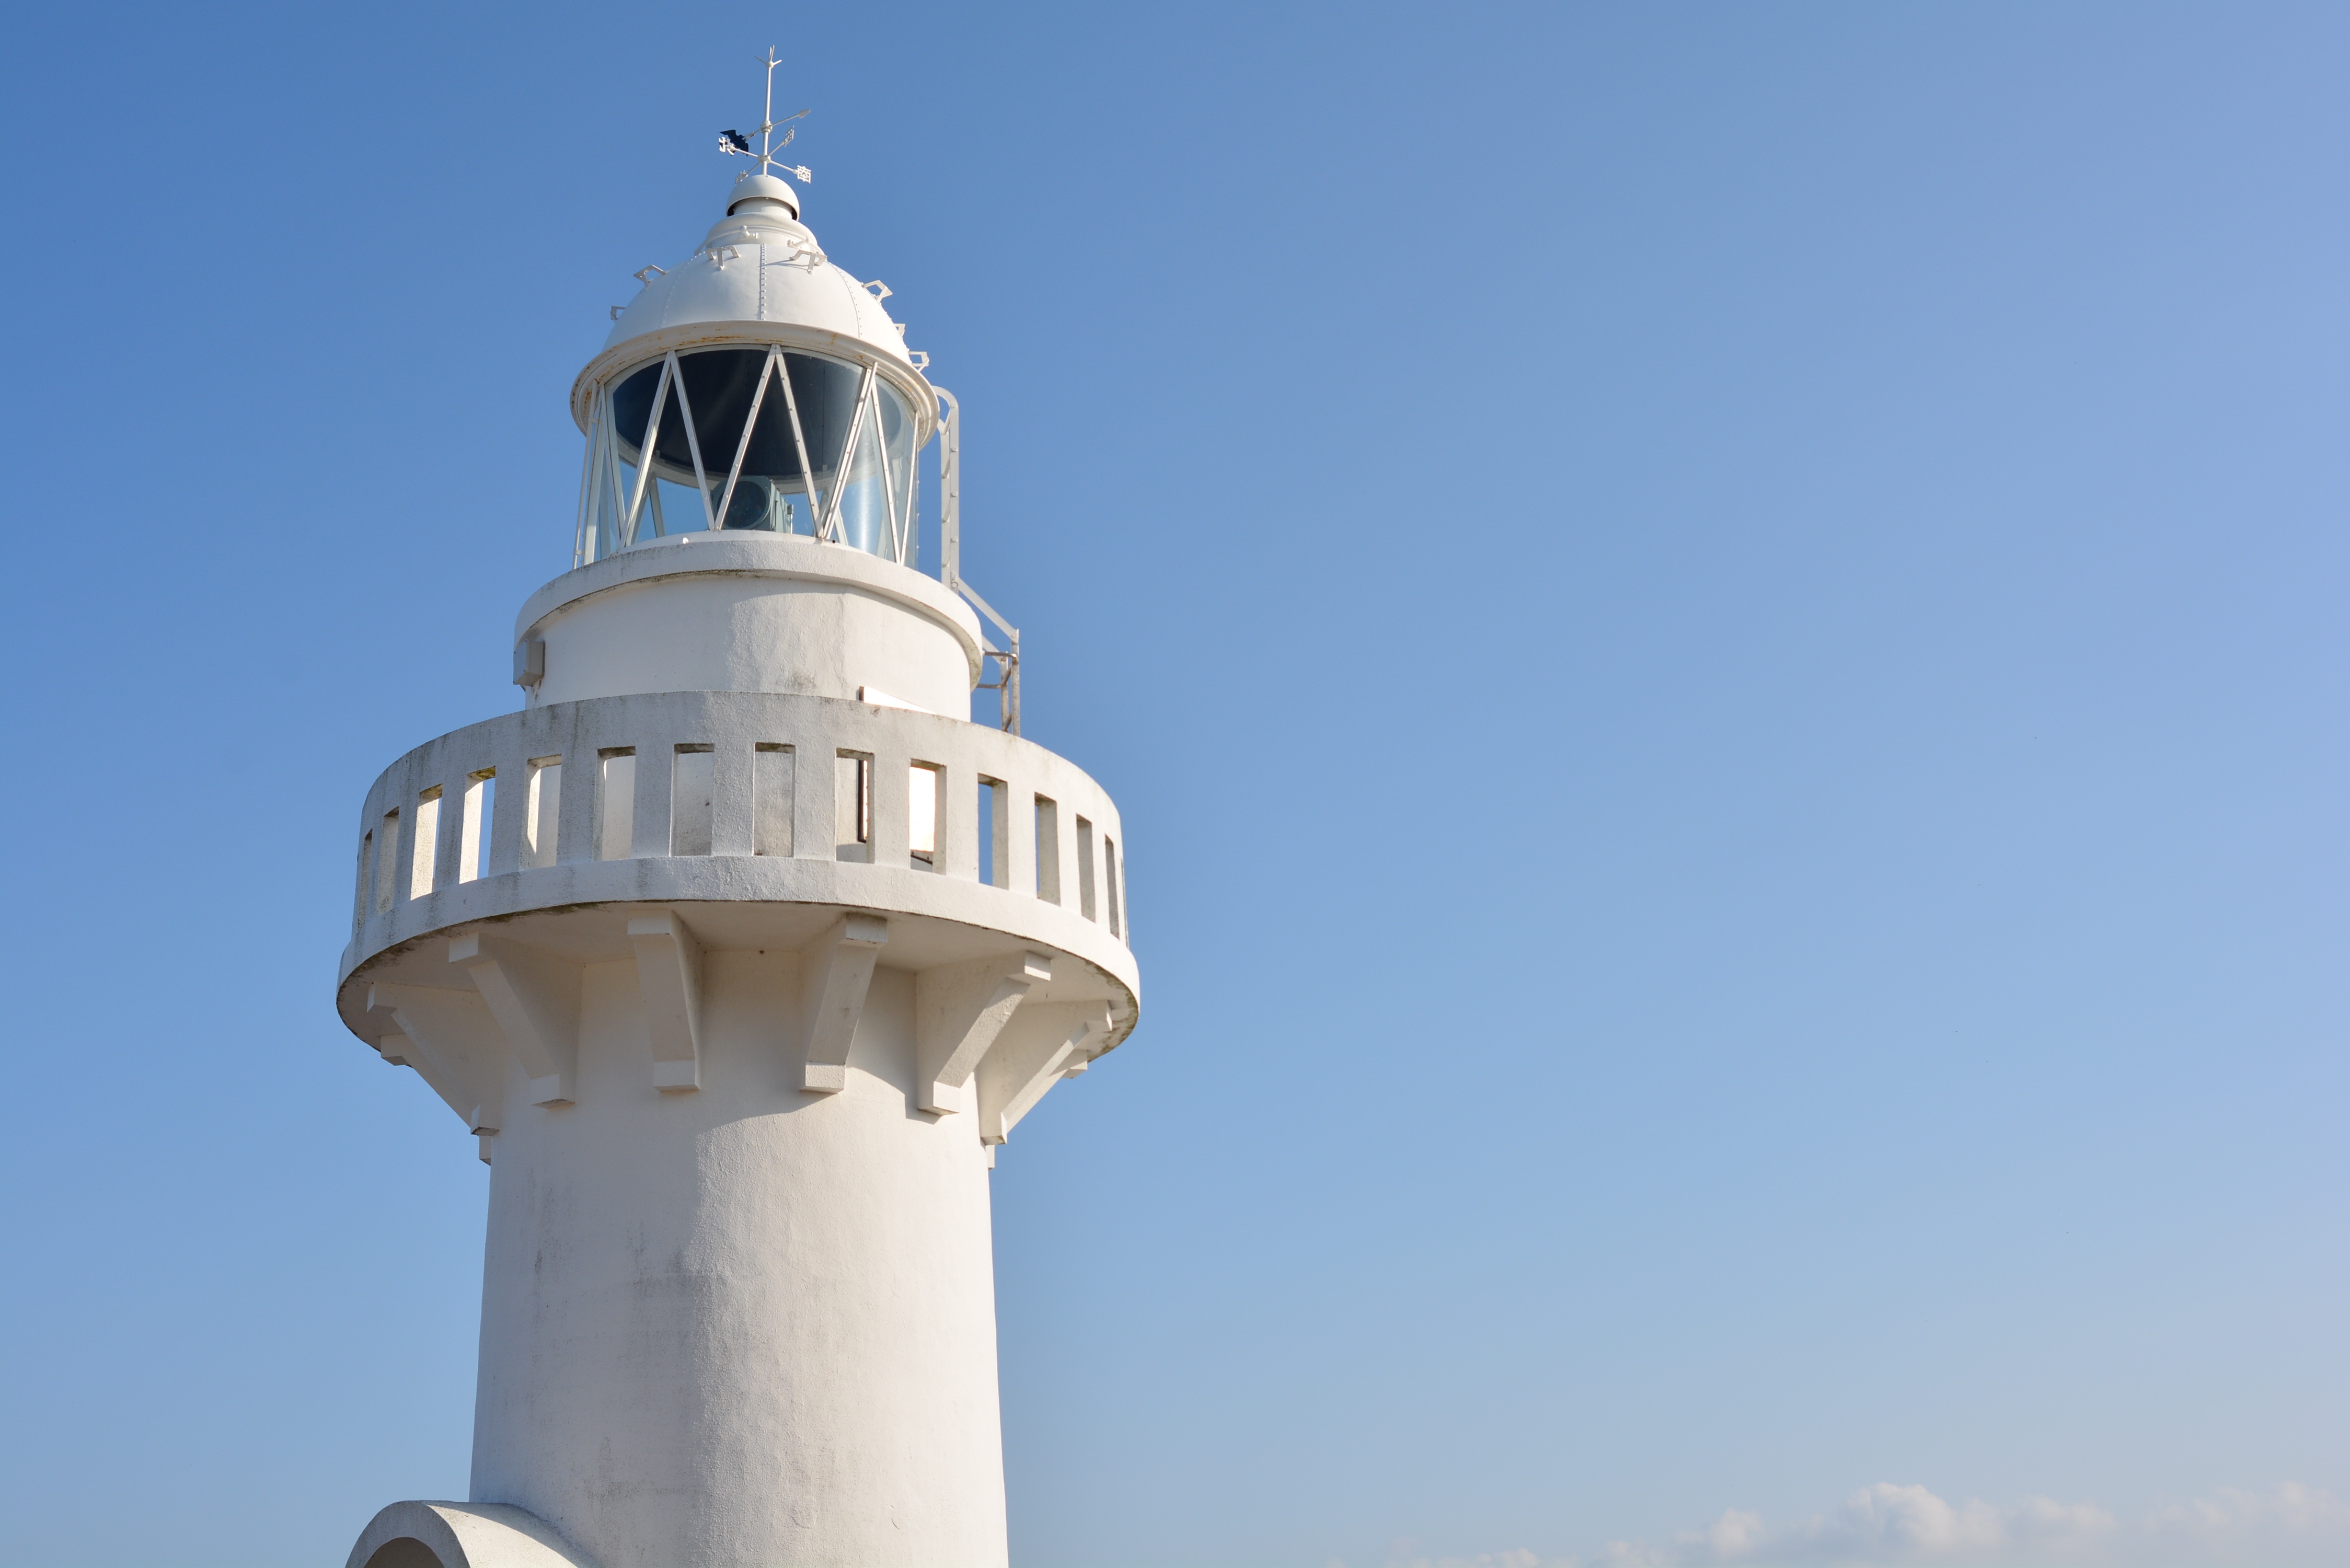
sea, lighthouse, sky, tower, blue sky, control tower